Operation Sana

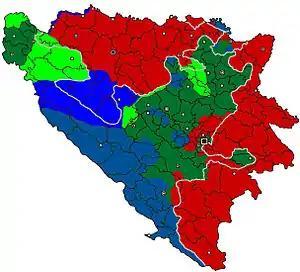
Areas captured in September–October 1995, and

Operation Sana, as well as Operation Maestral 2, were crucial in applying pressure on the VRS in the final weeks of the Bosnian War. A Central Intelligence Agency analysis comparing the effects of Operation Deliberate Force, Sana and Maestral 2 on the VRS noted that the NATO campaign did not degrade the combat capability of the VRS as much as was initially assumed, because the airstrikes were never primarily directed at field-deployed units, rather they targeted the command and control infrastructure of the Bosnian Serb military. The analysis concluded that, while NATO degraded the capabilities of the VRS, the final HV, HVO and ARBiH offensives inflicted the most damage. It further noted that those offensives, rather than the NATO bombing, were responsible for bringing the Bosnian Serbs to the negotiating table and ending the war. Author Robert C. Owen argues that the HV, HVO and ARBiH would not have advanced as rapidly as they did had NATO not intervened and denied the VRS its long-range communications.